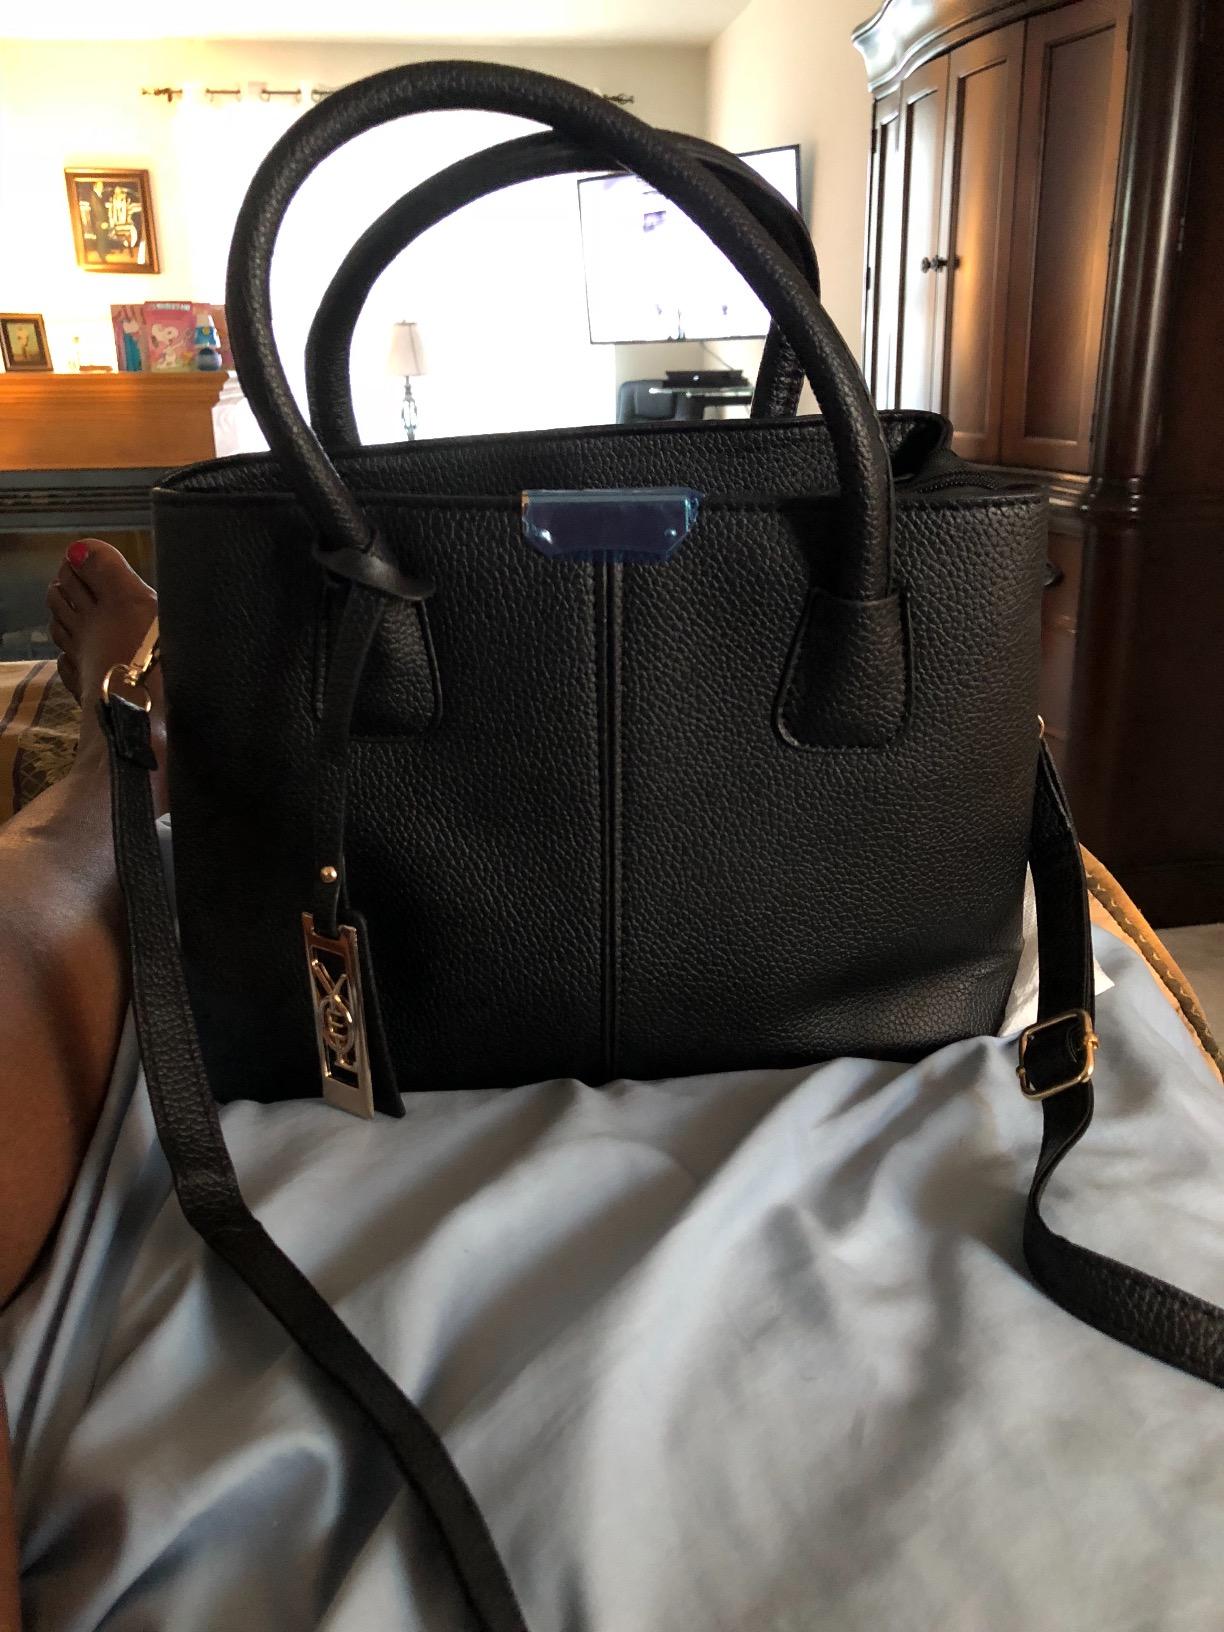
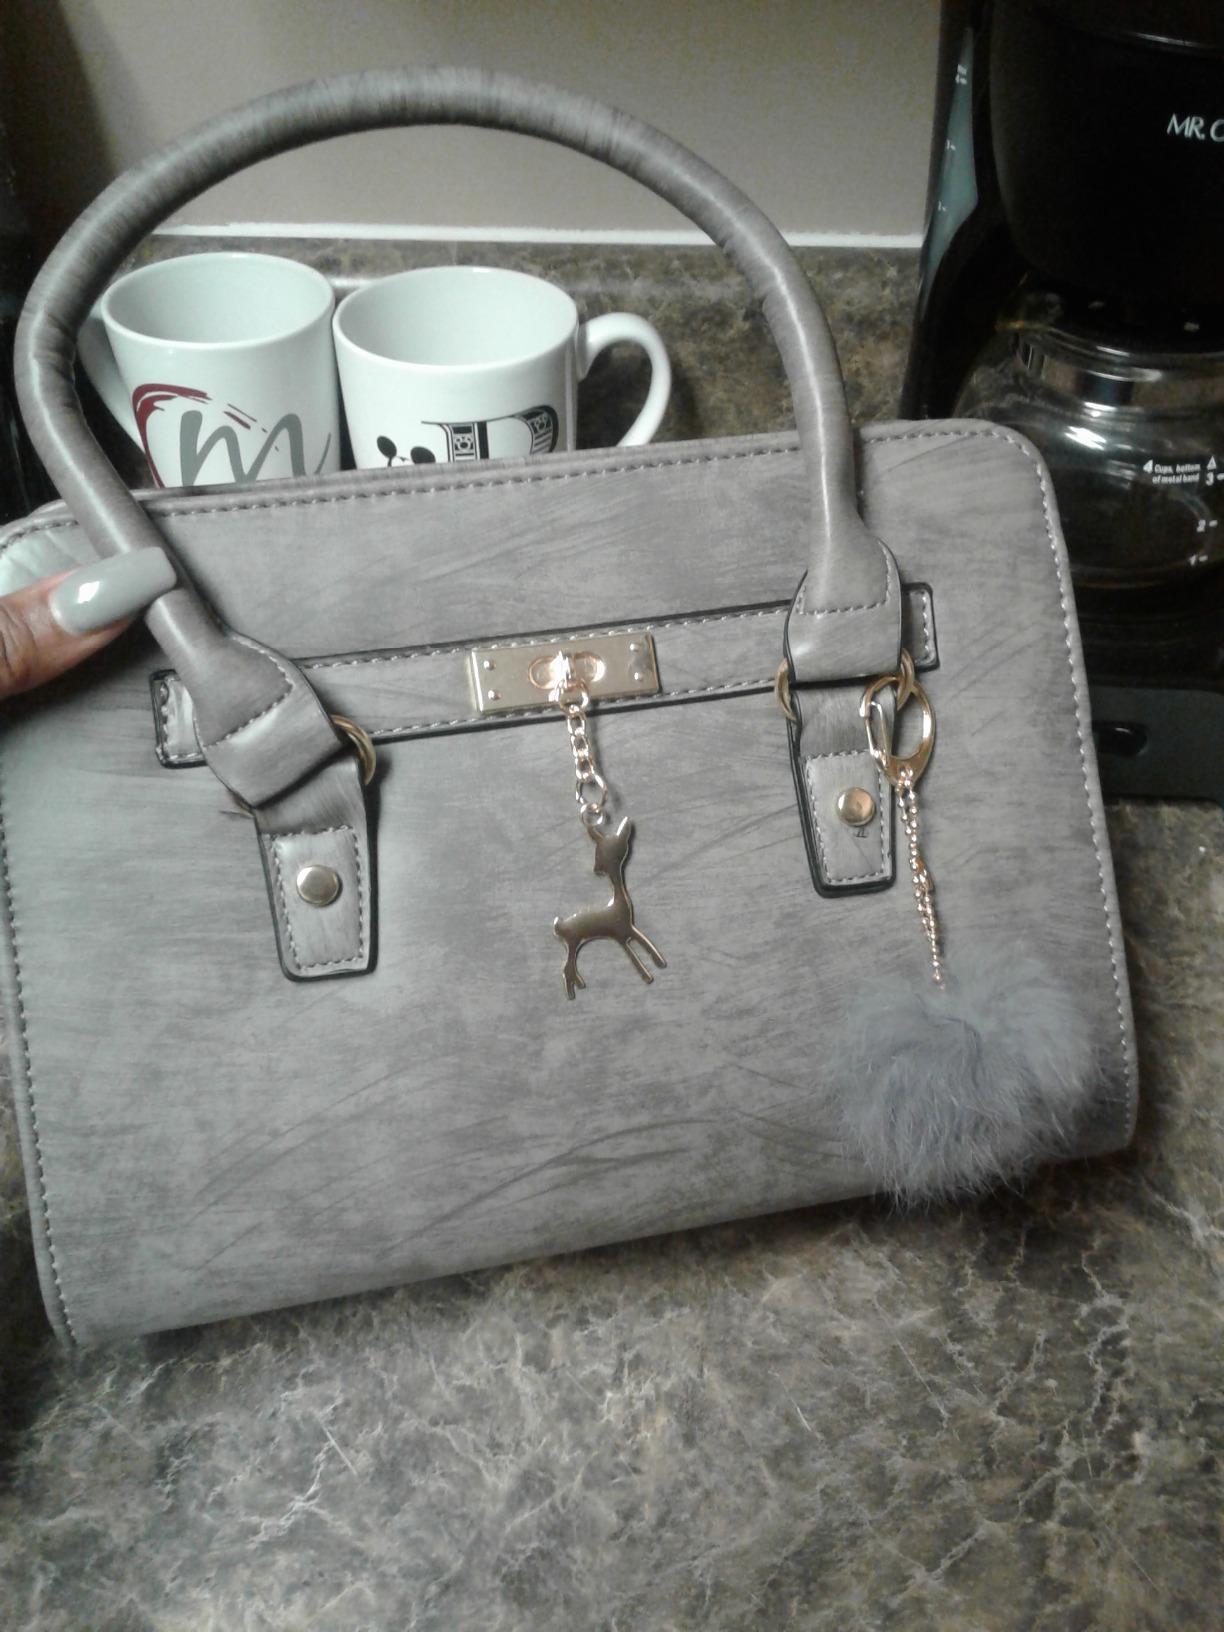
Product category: accessories_handbag
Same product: no